Cognitive disengagement syndrome

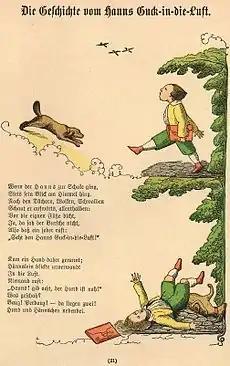
Johnny Head-in-Air is an absent-minded boy who seems unaware of his surroundings.

There have been descriptions in literature for centuries of children who are very inattentive and prone to foggy thought.